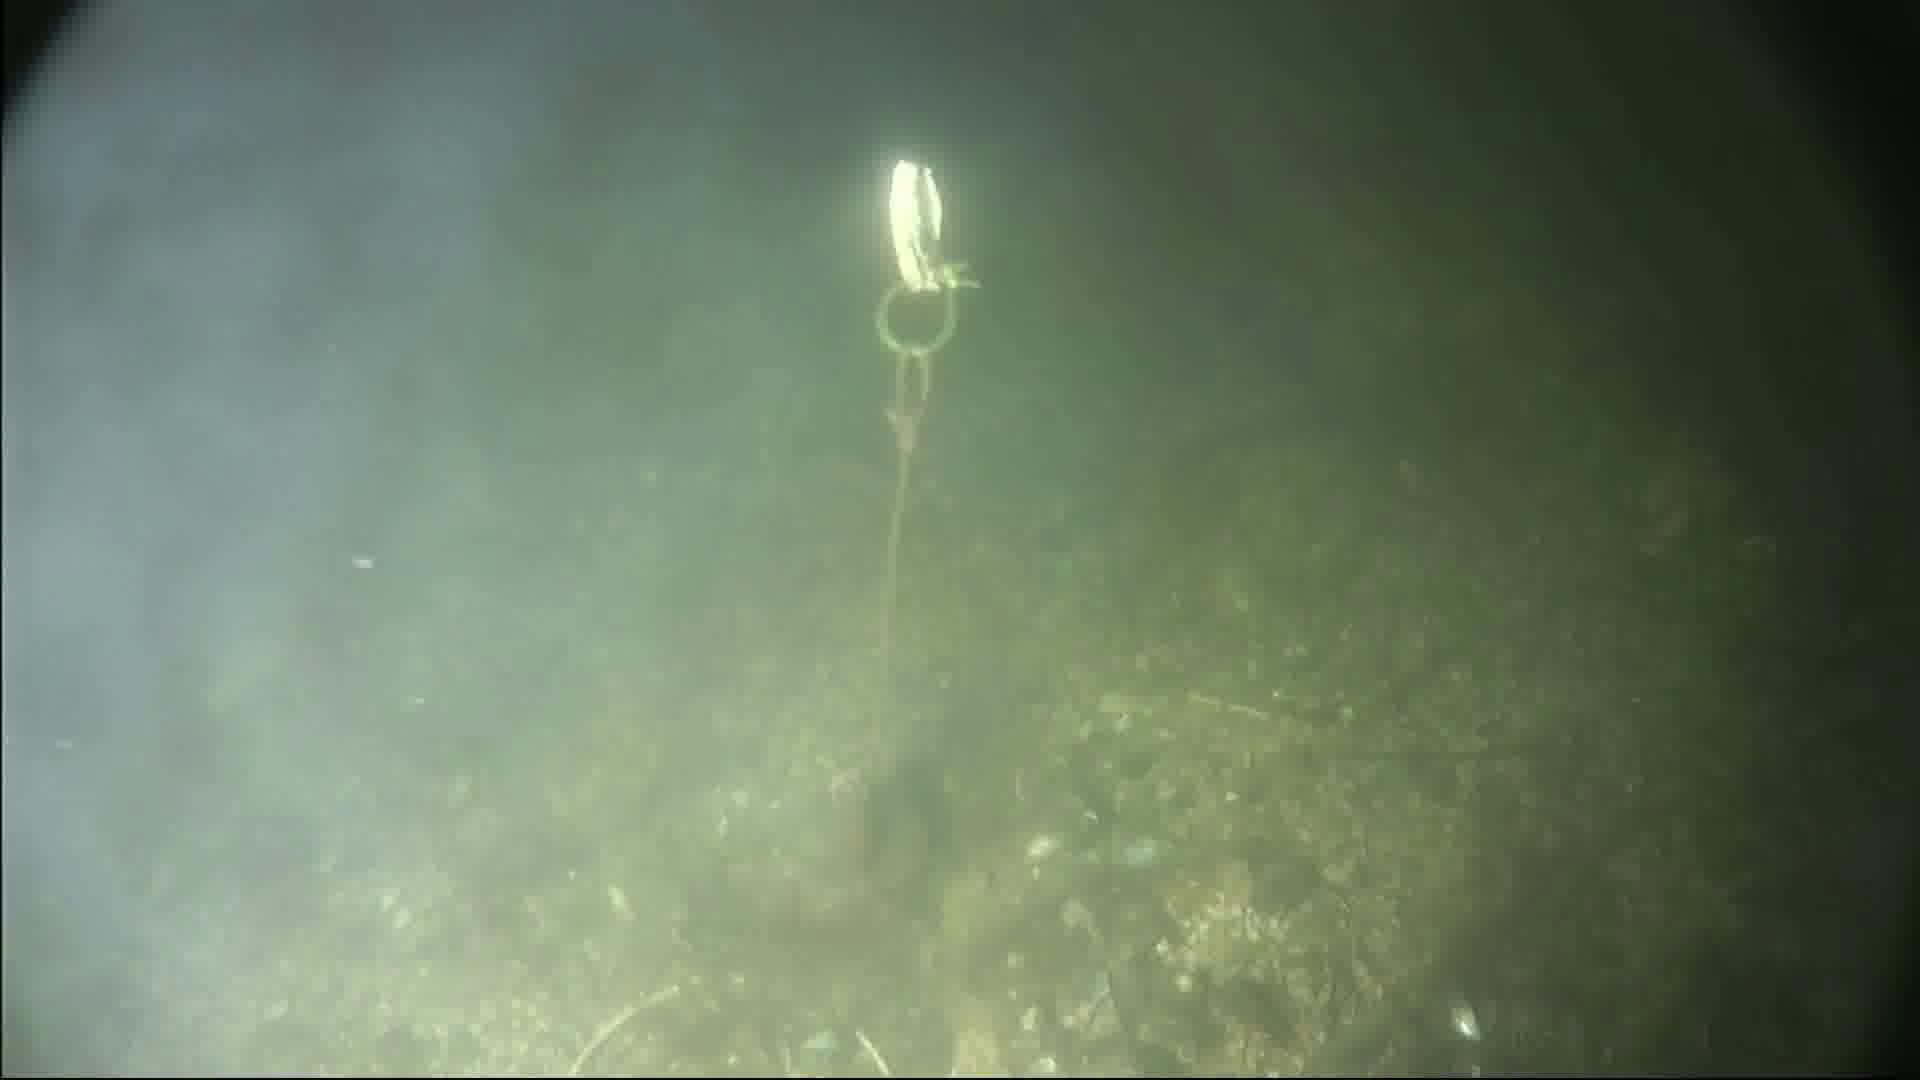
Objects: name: crab